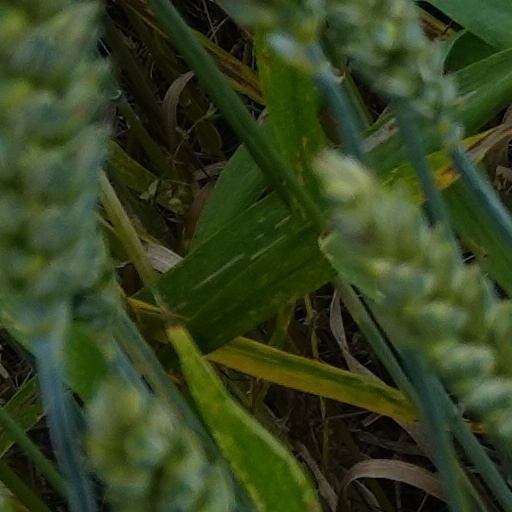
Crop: wheat